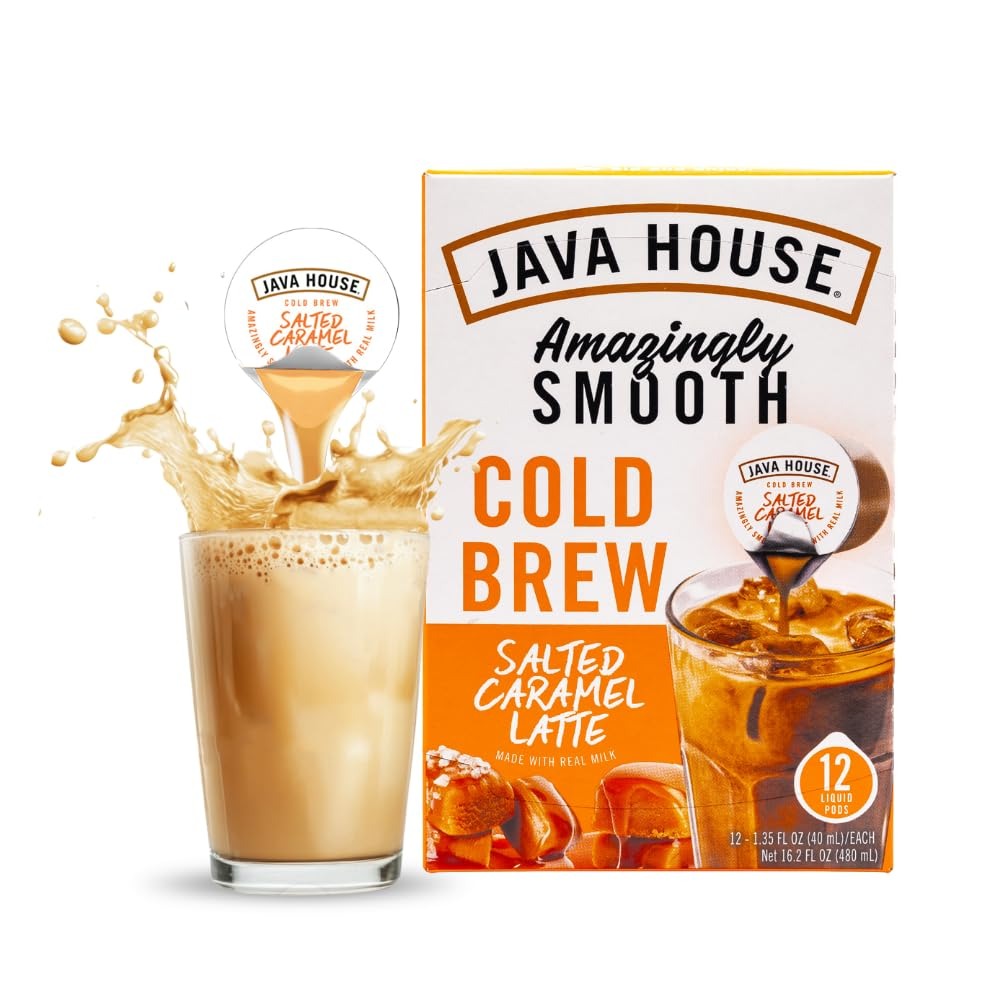
Item Name: JAVA HOUSE Salted Caramel Latte Cold Brew Coffee Pods, (12 Count) Peel and Pour Pods Hot or Iced
Bullet Point 1: COLD-BREWED CONVENIENCE: Enjoy the luxuriously smooth, less acidic taste of our cold brew coffee in the ultimate convenience of a single-use salted caramel latte liquid concentrate pod. Whether you're at home or on the go, you can savor a delicious vanilla latte wherever life takes you. Just add water or milk.
Bullet Point 2: ENJOY HOT OR COLD: Whether you crave it hot or chilled, our vanilla latte adapts to your preference effortlessly. Simply peel and pour into 6-8 ounces of hot or iced water or milk. It's that easy.
Bullet Point 3: CRAFTED TO PERFECTION: Meticulously steeped in cold water for over 12 hours, our coffee is brewed in small batches to develop an unparalleled smoothness in every sip.
Bullet Point 4: BOLD FLAVOR, NO BITTERNESS: Enjoy the robust, bold flavors of our 100% Arabica beans combined with the sweet notes of vanilla, free from the traditional bitterness of regular coffee.
Bullet Point 5: FLAVOR NOTES: All of the full-bodied flavor of a medium roast. Choose between the luxurious taste of salted caramel or French vanilla. Smooth and balanced with a delightful sweetness.
Value: 12.0
Unit: Count

Price: 14.99